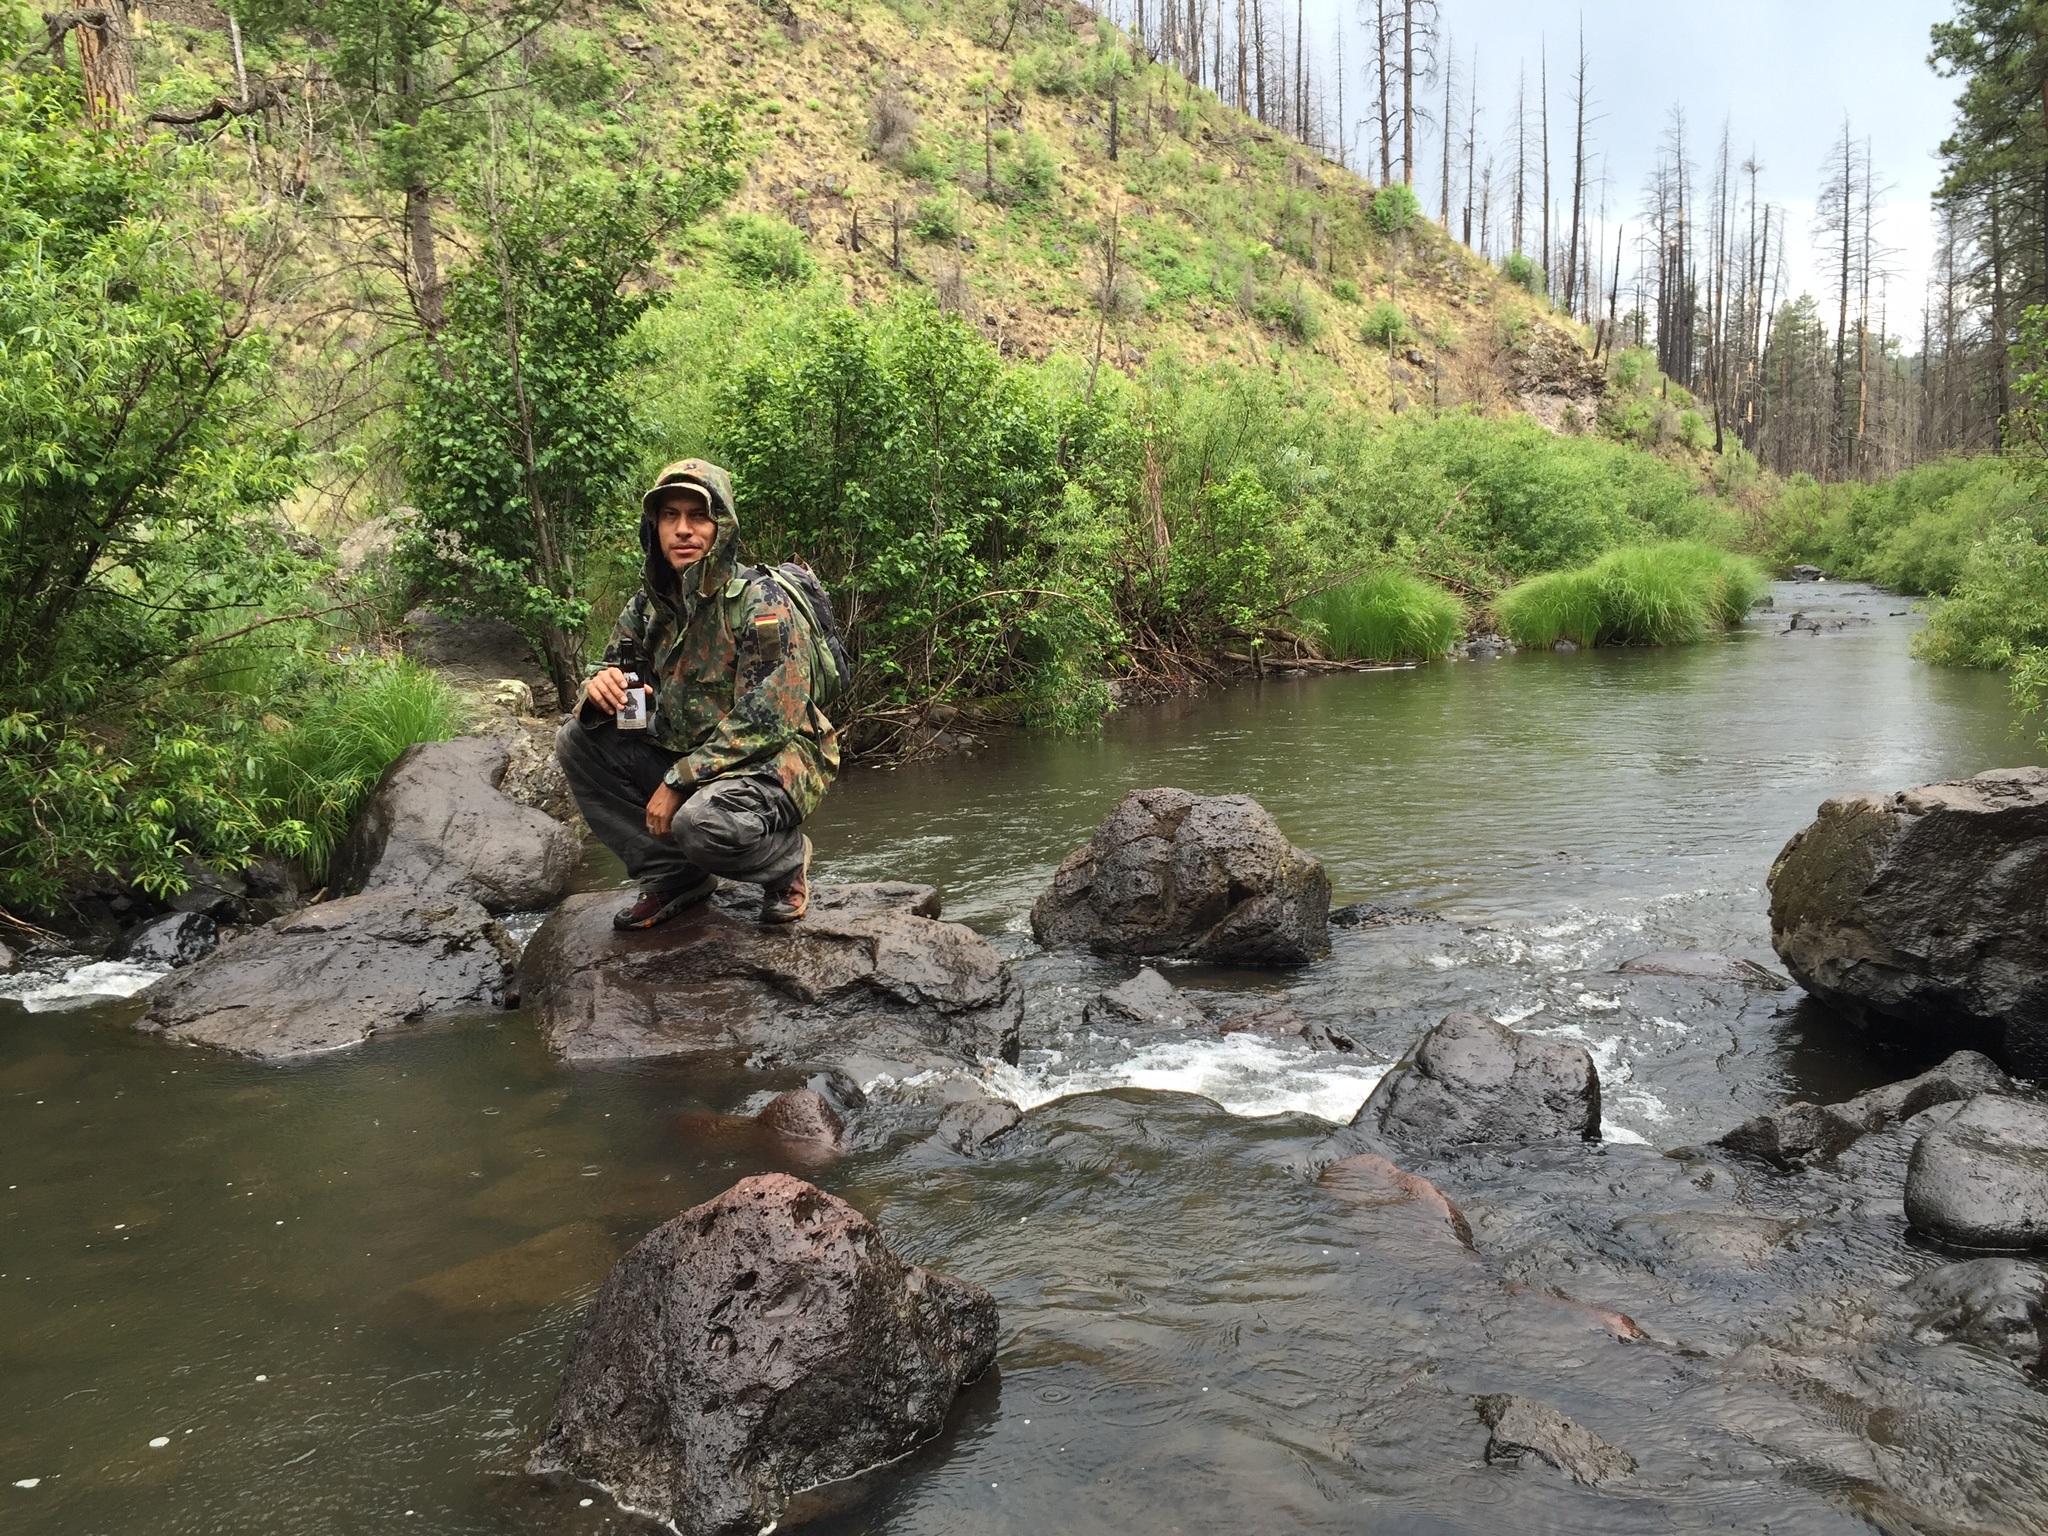
water, nature, creek, wilderness, hiking, river, travel, wild, stream, fishing, rapid, camouflage, camper, fisher, survive, recreational fishing